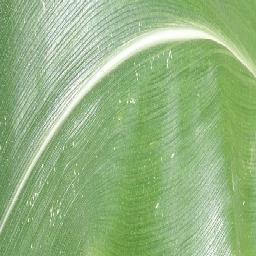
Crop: corn
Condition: (maize)_healthy